George Smathers

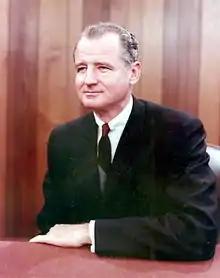

Smathers received partial credit for much of Kennedy's Alliance for Progress which incorporated Smathers recommendations of the need for the U.S to aid Latin America in sanitation, infrastructure, education, increased trade and economic assistance, including the Inter-American Bank which Smathers helped pass. President Kennedy lauded Smathers for being "one of the first Americans to recognize the importance of Latin America".